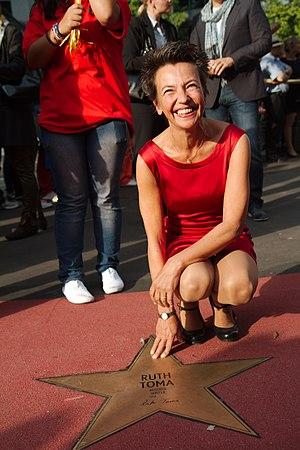
Ruth Toma, née à Kötzting en Allemagne de l'Ouest en 1956, est une scénariste allemande.